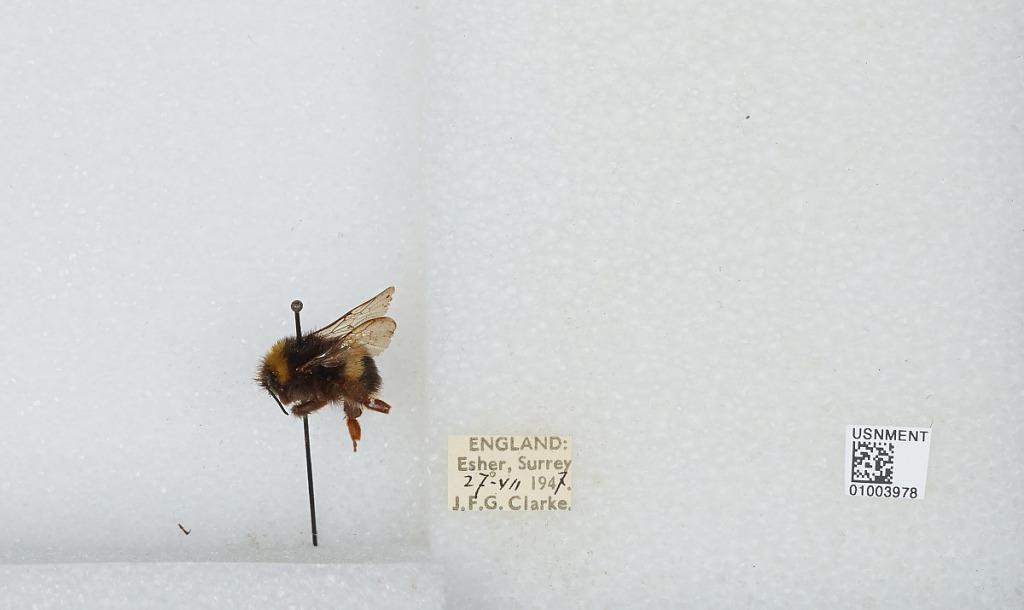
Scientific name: Bombus (Bombus) lucorum (Linnaeus)
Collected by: J. Clarke
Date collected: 1947-7-27
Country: United Kingdom
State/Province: England
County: Surrey
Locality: Esher, Elmbridge
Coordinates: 51.3691, -0.365